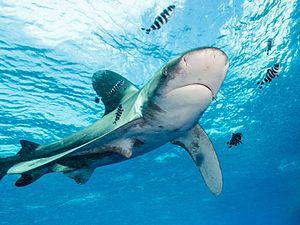
La province de Río Negro est une province de l'Argentine. Elle est située au sud du pays, en Patagonie. Elle est bordée au nord par la province de La Pampa, à l'est par celle de Buenos Aires, au sud par le Chubut et à l'ouest par le Neuquén et, séparée par la cordillère des Andes, par la République du Chili.
La province de Buenos Aires est la province la plus grande, la plus riche et la plus peuplée d'Argentine, bien que la municipalité de la ville de Buenos Aires, capitale de la République argentine n'en fasse pas partie. La province avait 15 625 084 habitants en 2010. L'agglomération du grand La Plata, sa capitale, en avait 799 523 la même année.